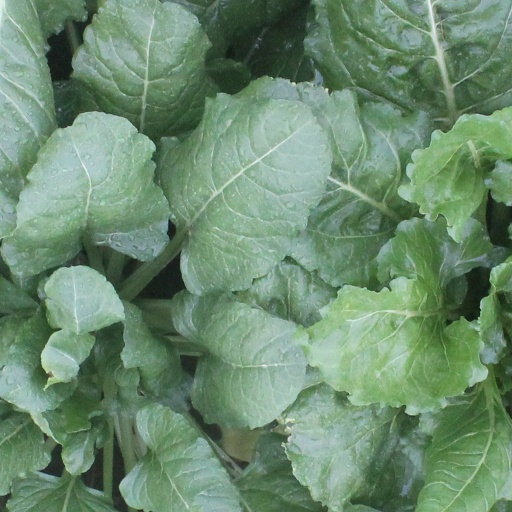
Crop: sugar beet